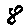
Label: 8